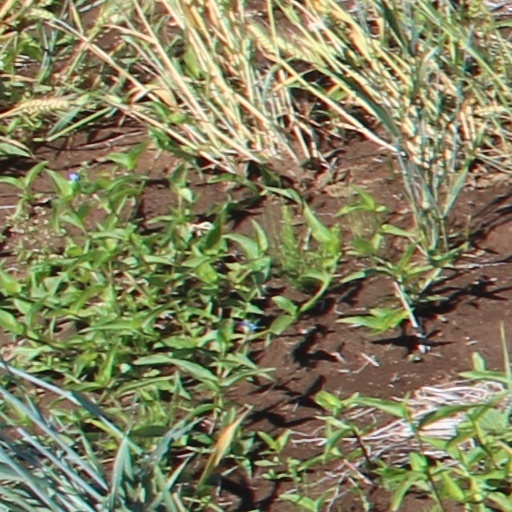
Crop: wheat